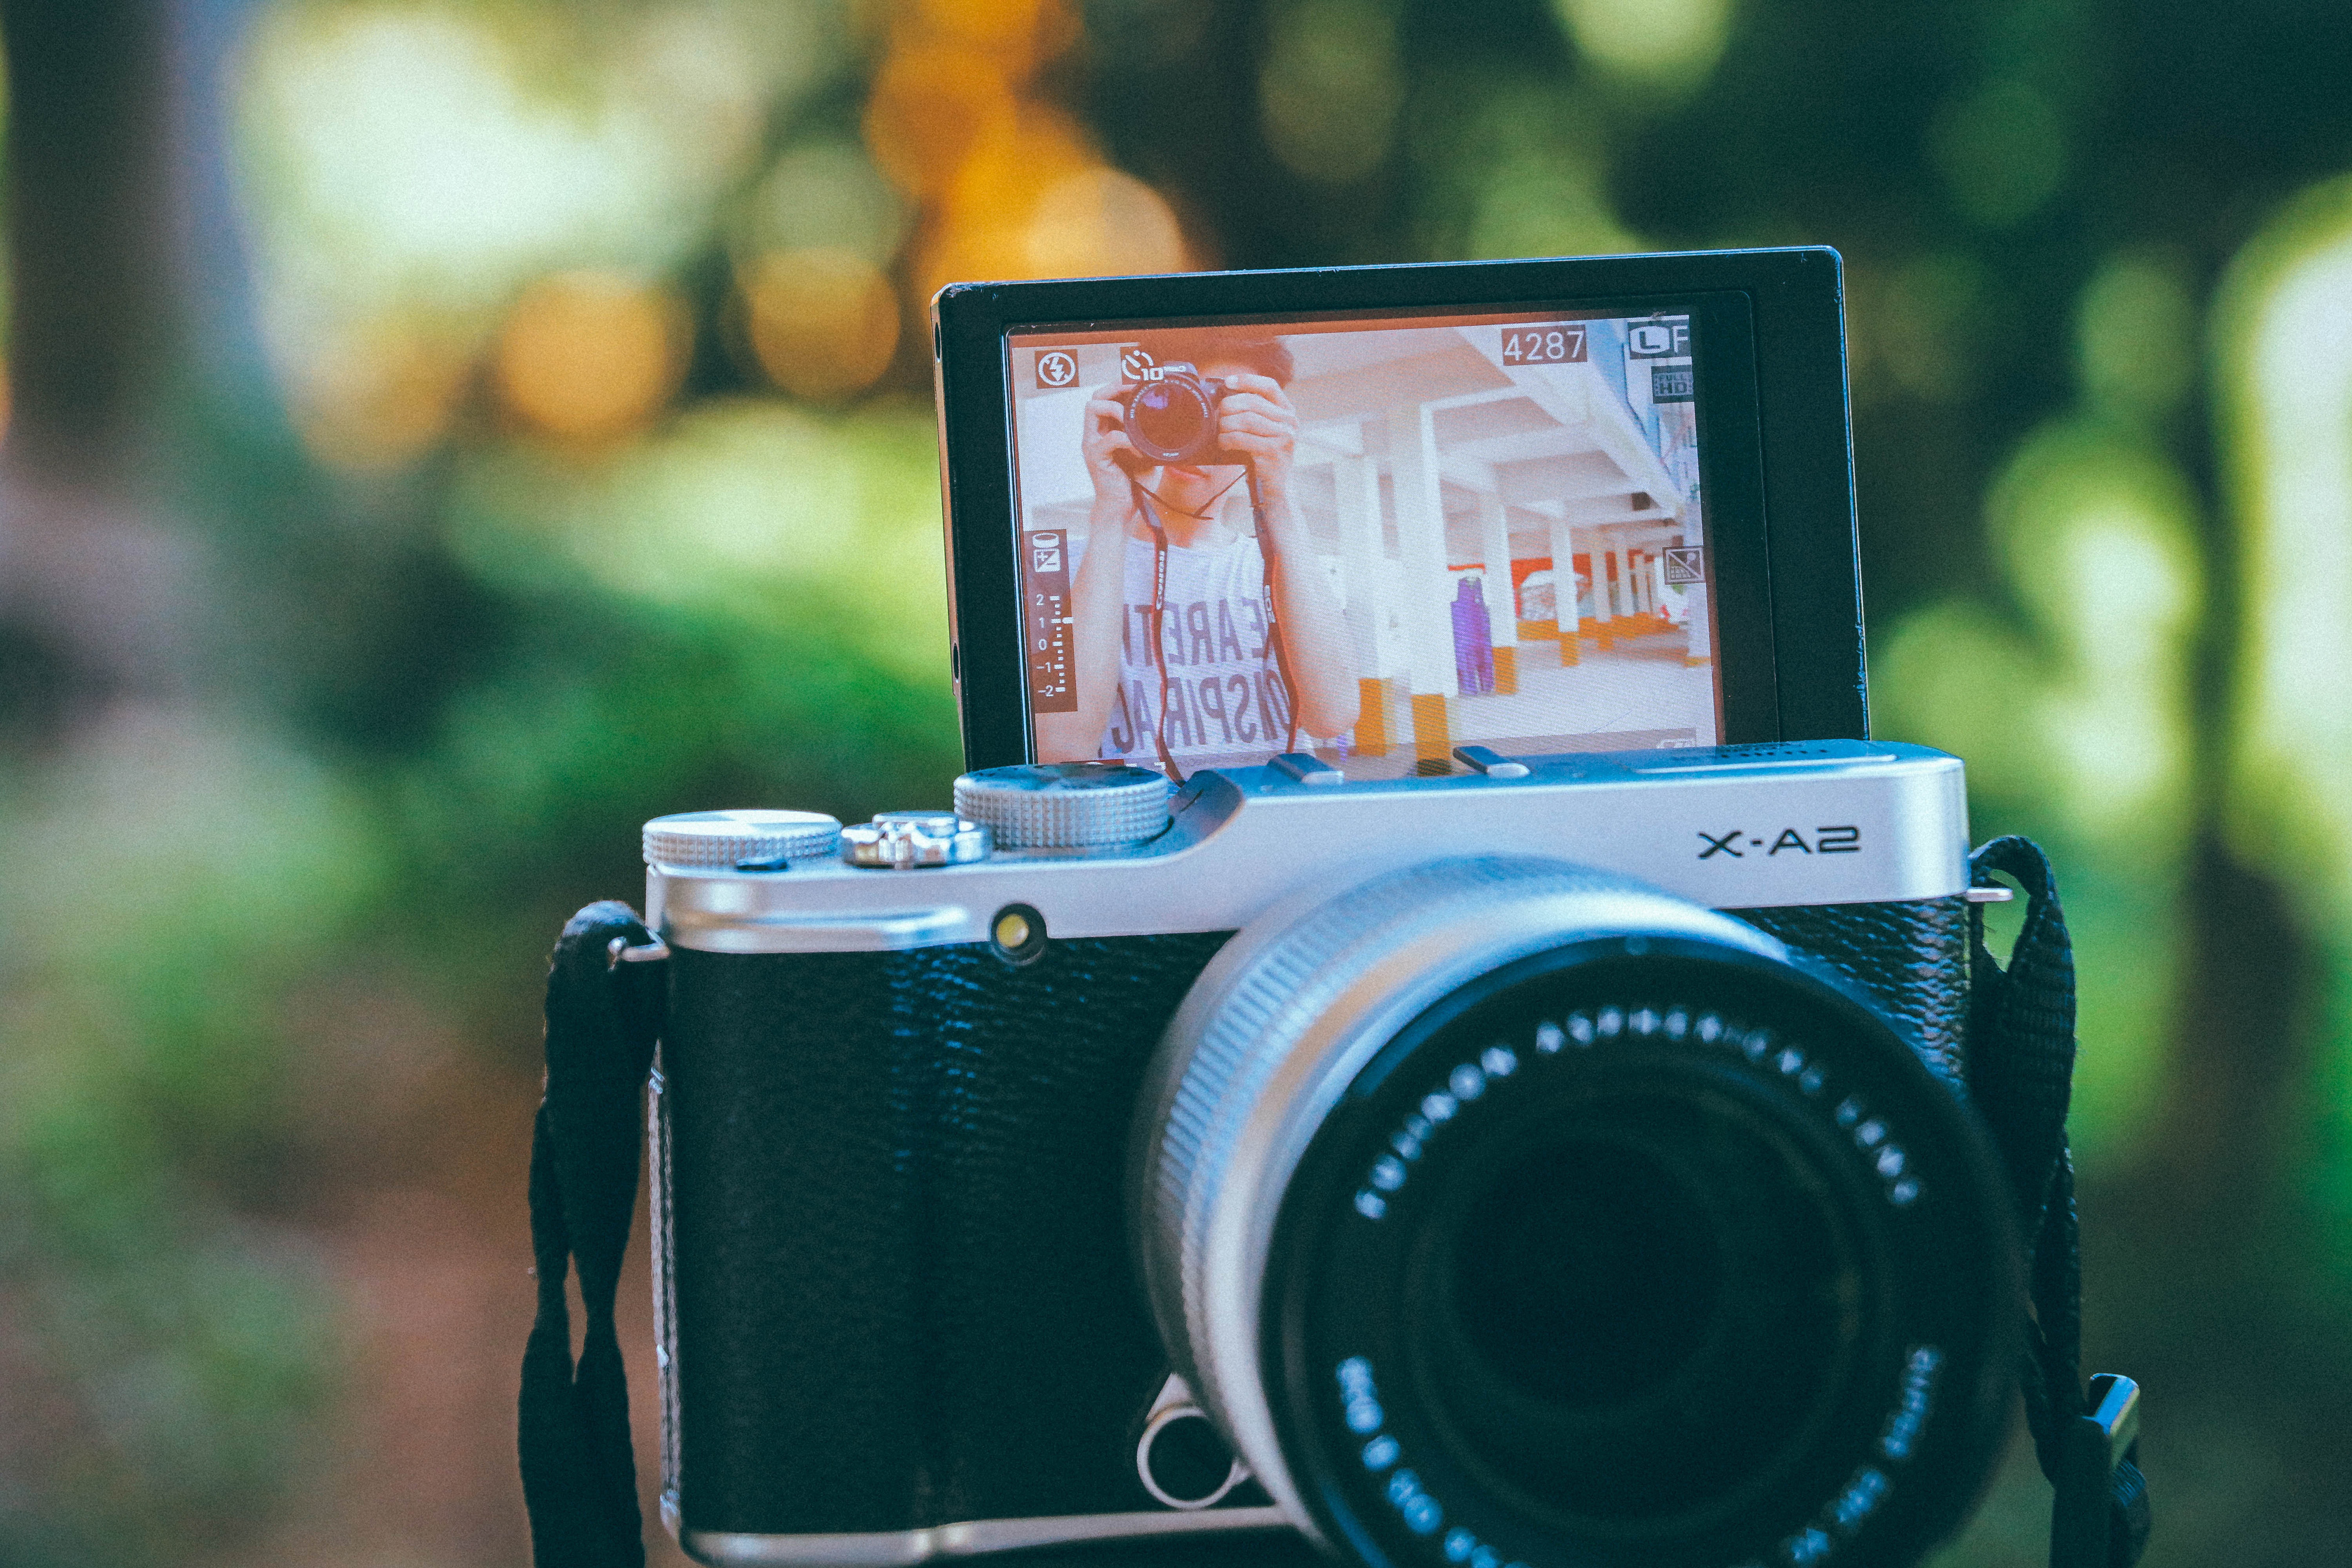
camera, cameras optics, camera accessory, Point and shoot camera, mirrorless interchangeable lens camera, digital camera, photograph, camera lens, lens, photography, snapshot, single lens reflex camera, reflex camera, film camera, photographer, flash, stock photography, instant camera, digital slr, macro photography